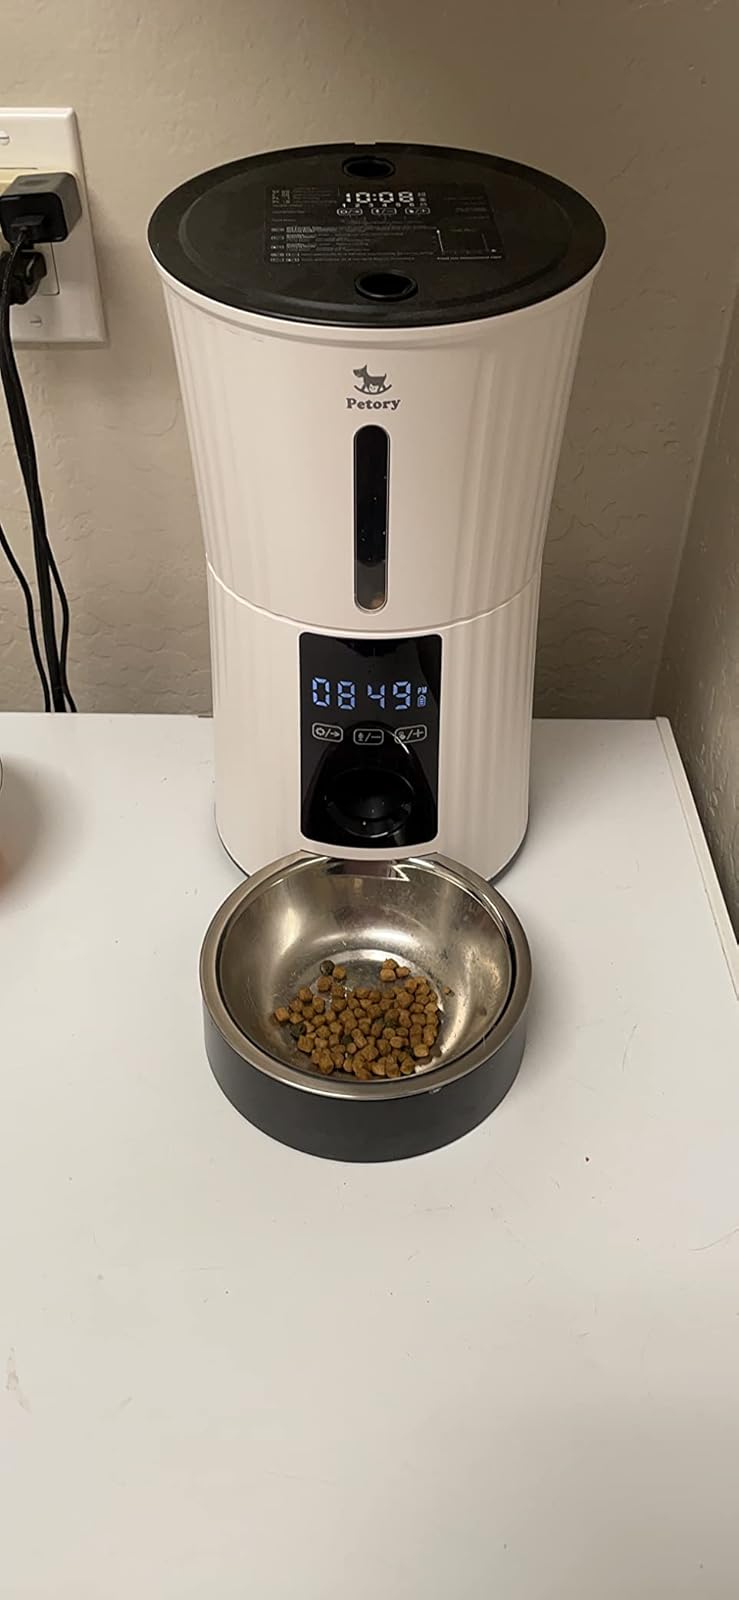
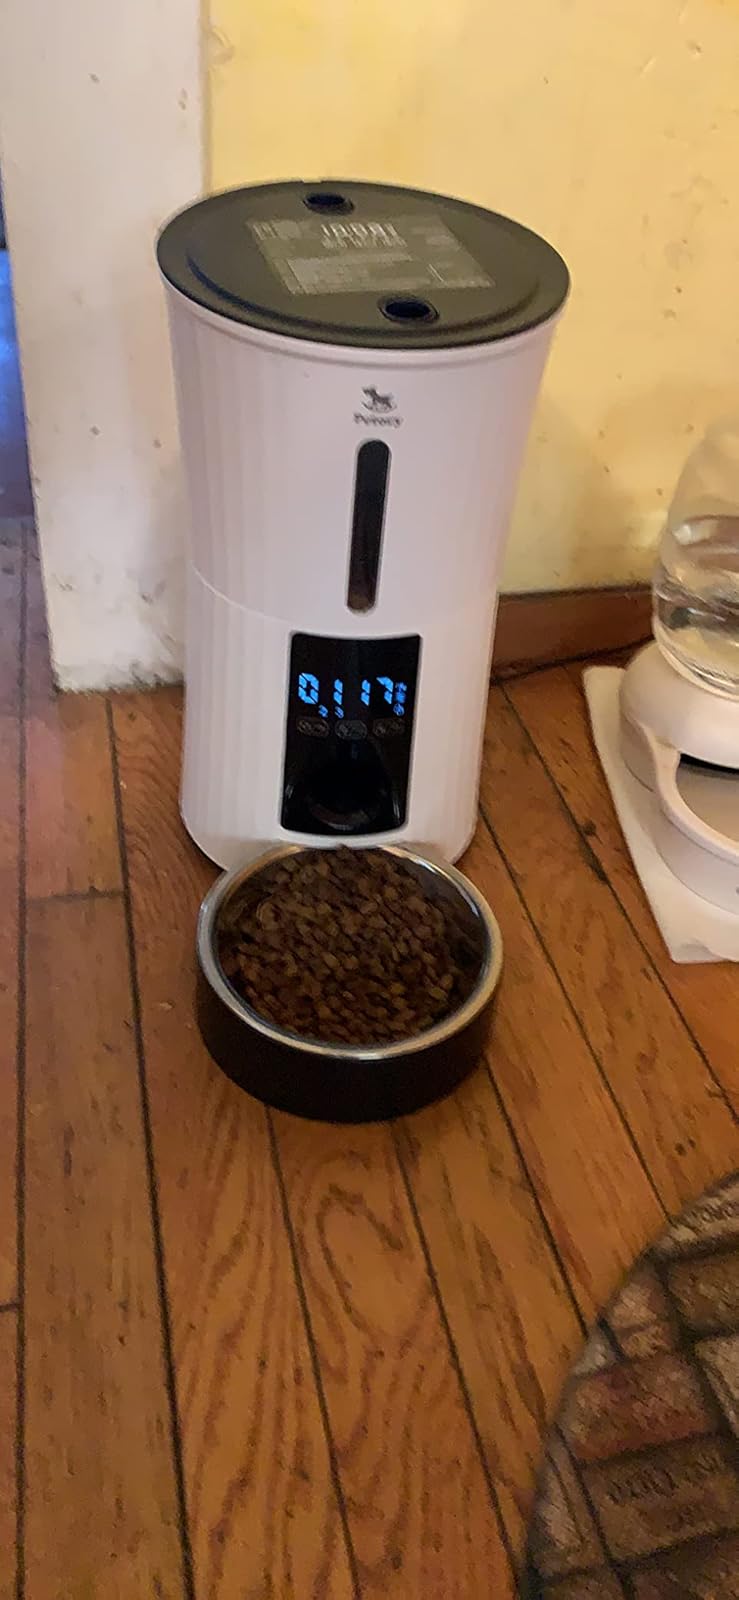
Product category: items_feeder
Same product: yes